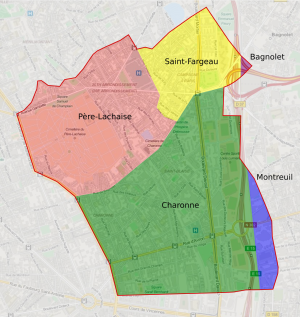
Limites de l'ancienne commune de Charonne, avant son annexion à Paris en 1859, reportées sur un plan moderne et avec la répartition du territoire communale dans les communes et quartiers parisiens.
Charonne est une ancienne commune de l'ancien département de la Seine qui a existé de 1790 à 1859 avant son incorporation au territoire de la ville de Paris.